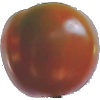
Label: Tomato Maroon 1